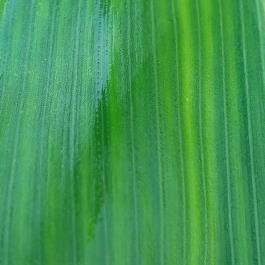
Crop: Maize
Condition: stripe-d